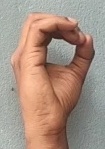
ASL sign: O